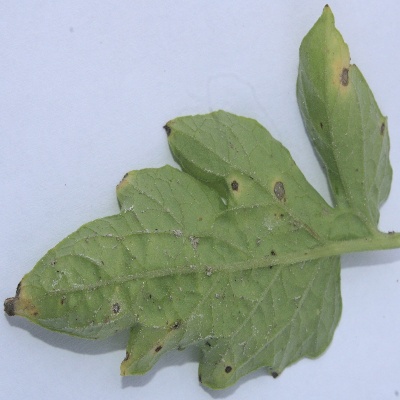
Crop: Tomato
Condition: septoria leaf spot